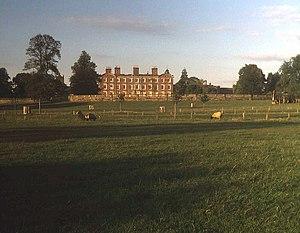
Cette liste des musées du Staffordshire, Angleterre contient des musées qui sont définis dans ce contexte comme des institutions qui recueillent et soignent des objets d'intérêt culturel, artistique, scientifique ou historique. leurs collections ou expositions connexes disponibles pour la consultation publique. Sont également inclus les galeries d'art à but non lucratif et les galeries d'art universitaires. Les musées virtuels ne sont pas inclus.